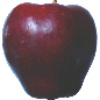
Label: red_delicious_apple